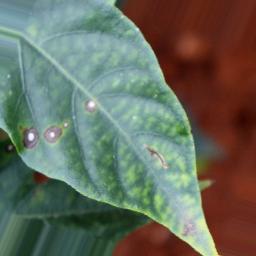
Label: cercospora